Texas Raiders

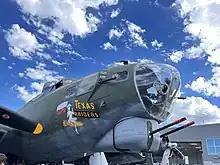
"Texas Raiders" nose art in September 2022

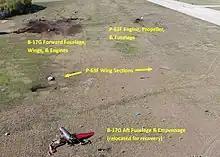
Photograph from Aviation Investigation Preliminary Report by the Nation Transportation Safety Board showing the debris field following the crash

In July 1970, the plane was given its first historical paint job, that of the 366th Bombardment Squadron of the 305th Bombardment Group, with squadron code KY and call letter D on the fuselage and tail number 124592, suggested by retired general LeMay. In 1974, the CAF assigned the plane to its three-year-old Gulf Coast Wing. The plane was named "Texas Raiders" around 1973 to honor Texas combat veterans; the name had not been used by any previous B-17.